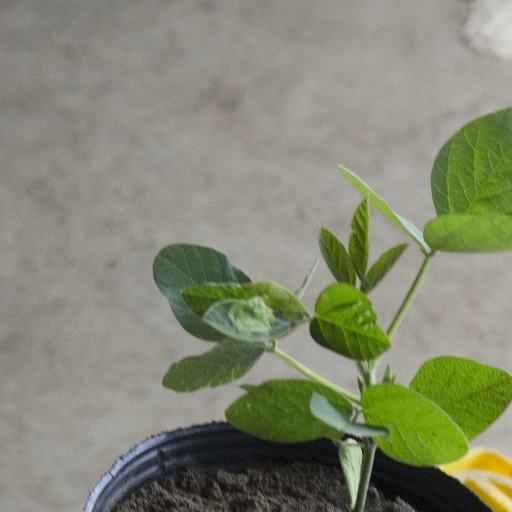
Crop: soybean